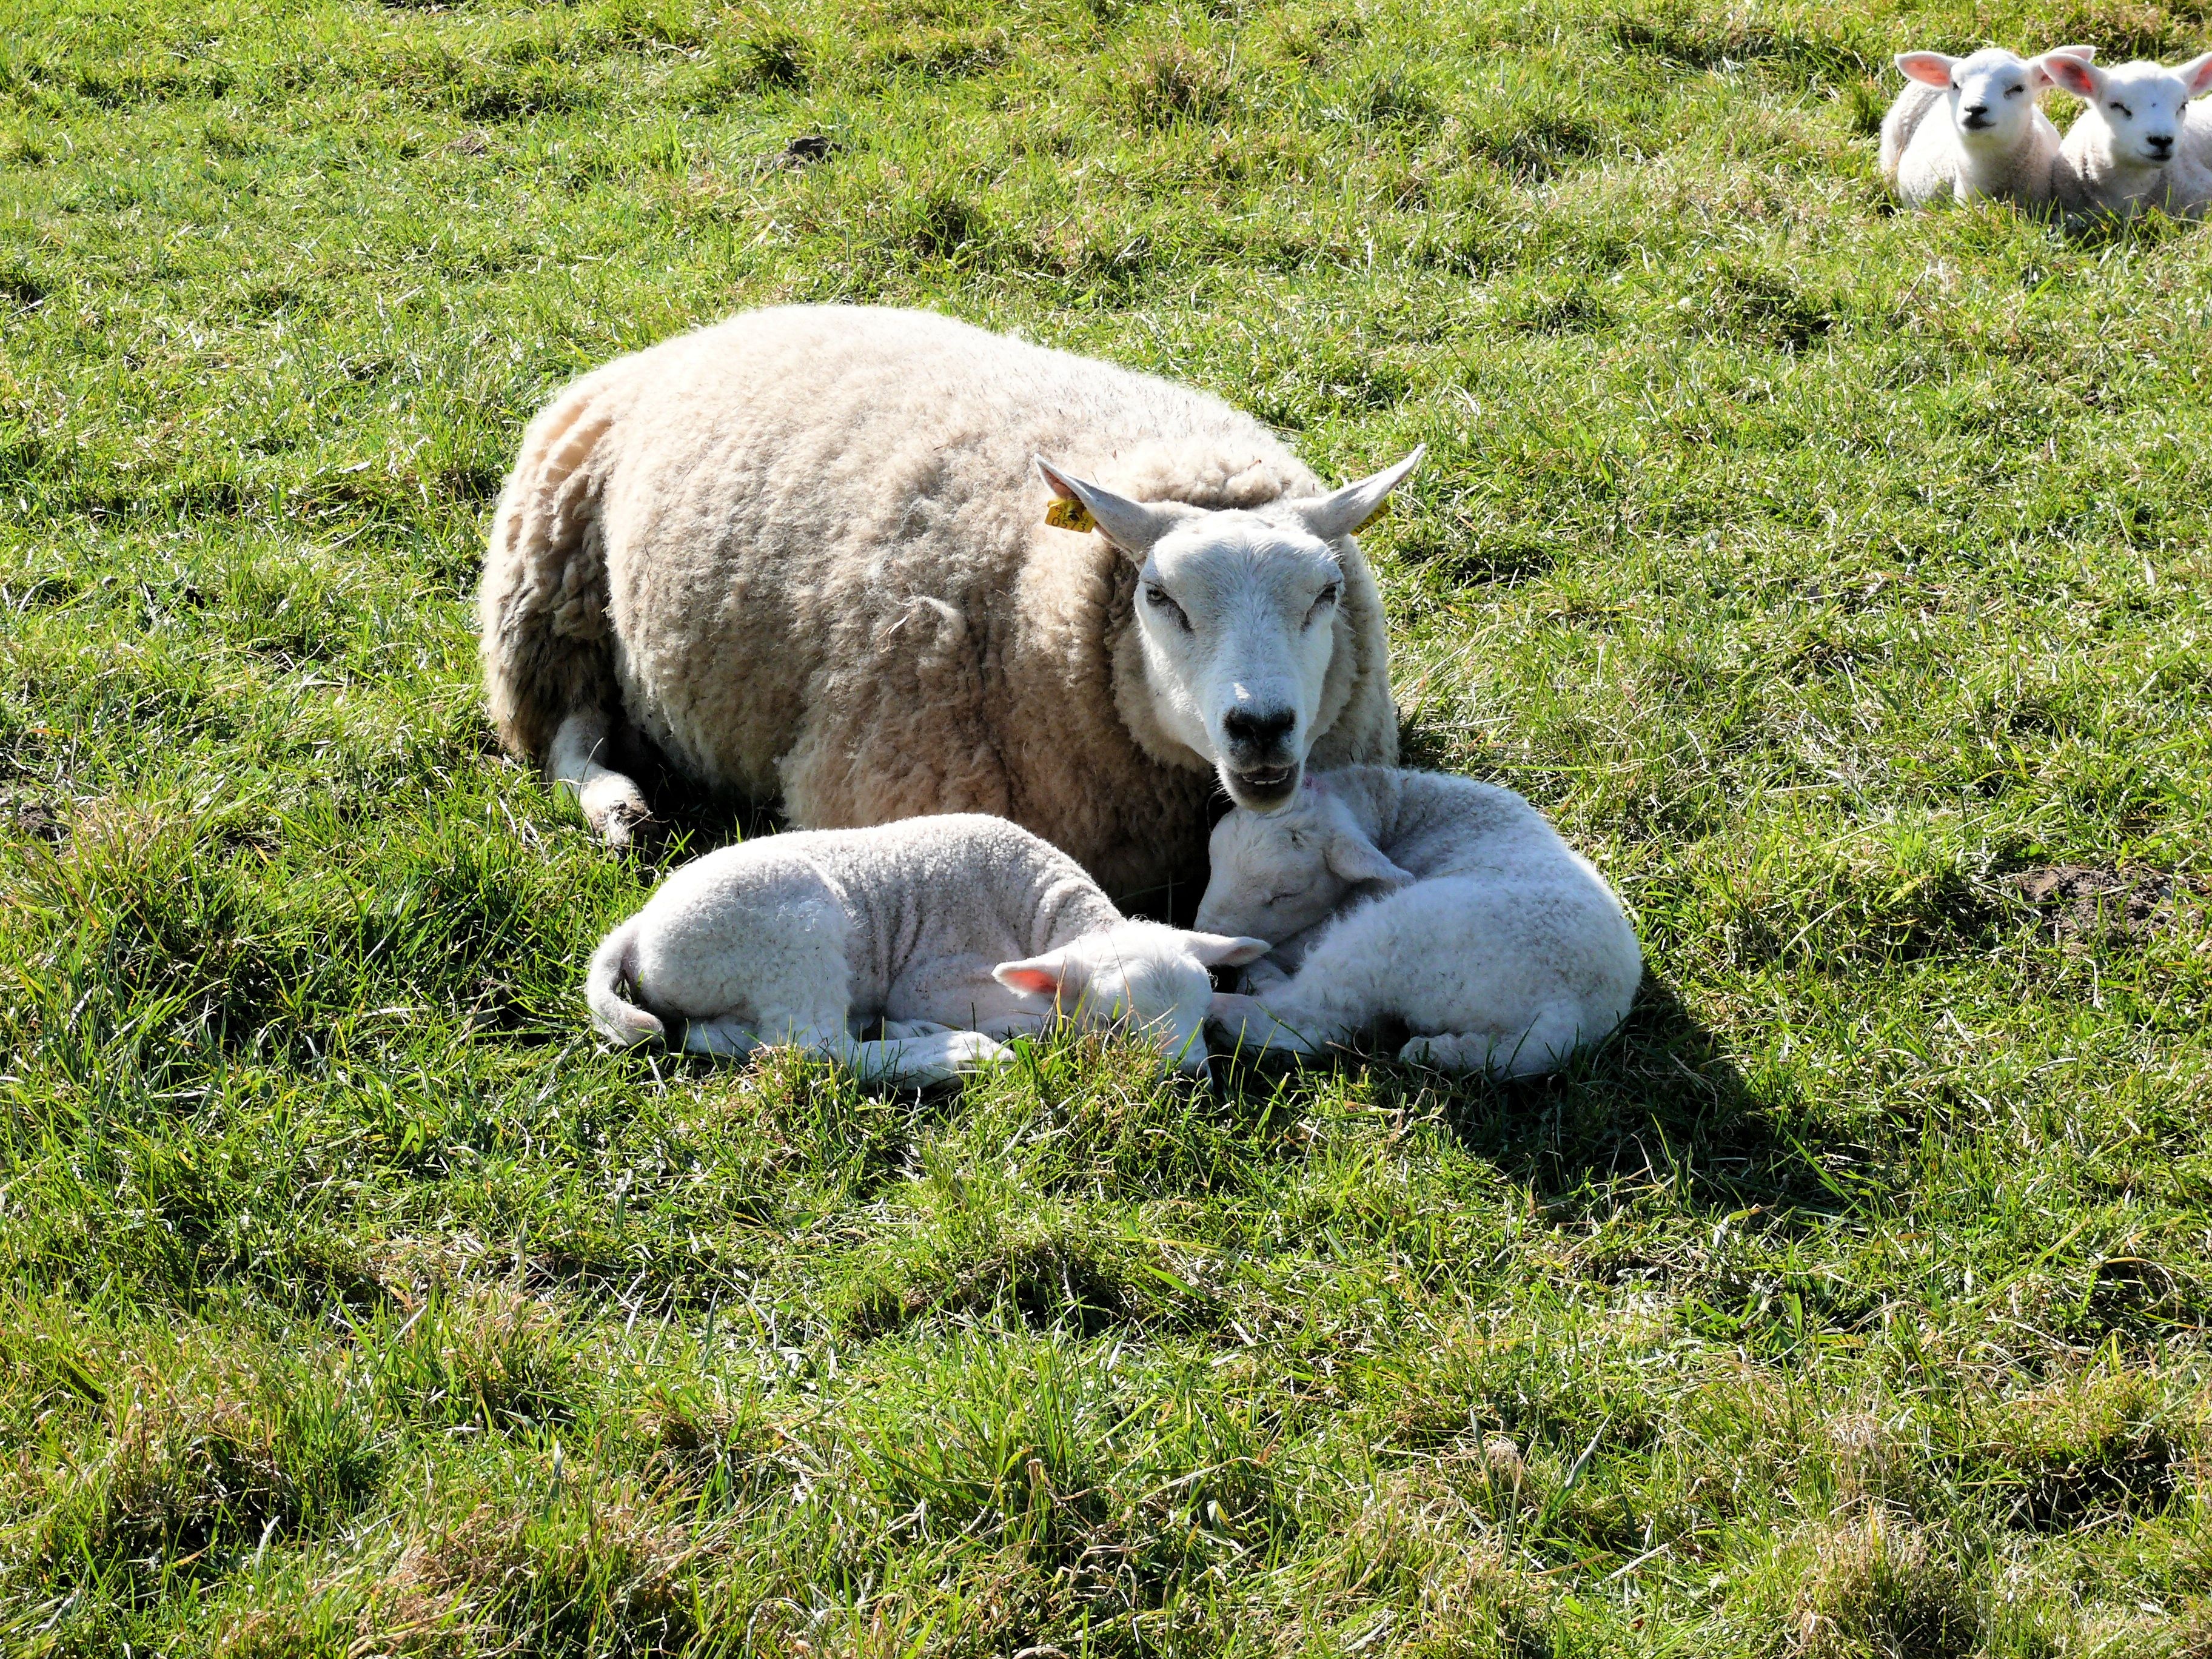
landscape, nature, grass, meadow, countryside, animal, wildlife, zoo, spring, green, pasture, grazing, sheep, mammal, fauna, lamb, netherlands, animals, sheeps, lambs, cattle like mammal